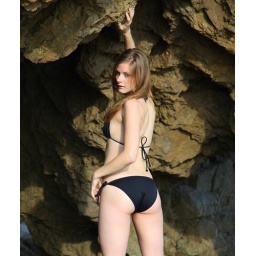
Photoshoot of a pretty model with long blonde hair and blue eyes in a black bikini.